Remote sensing (oceanography)

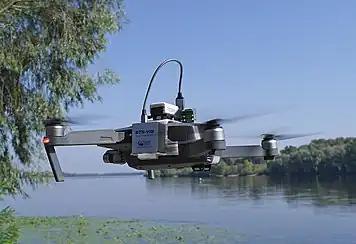
Drone equipped with spectrophotometer.

Satellites, while the core of remote sensing, have limitations in their spatial, spectral, and temporal resolution. In an effort to combat these limitations, satellite remote sensing utilizes interpolation and modelling to fill in the gaps. While methods of interpolation and modelling can be developed to a high degree of statistical accuracy, they are in their essence a educated guess based on surrounding conditions. The use of UAVs, or drones, as a remote sensing tool can provide data at higher resolutions that can then be used to fill in the gaps in satellite data, often at a lower price than satellites or crewed aircraft. Notable benefits can be found in the pixel gaps found along coastal areas in satellite data as well as the ability to conduct observations of a given area between satellite passes.